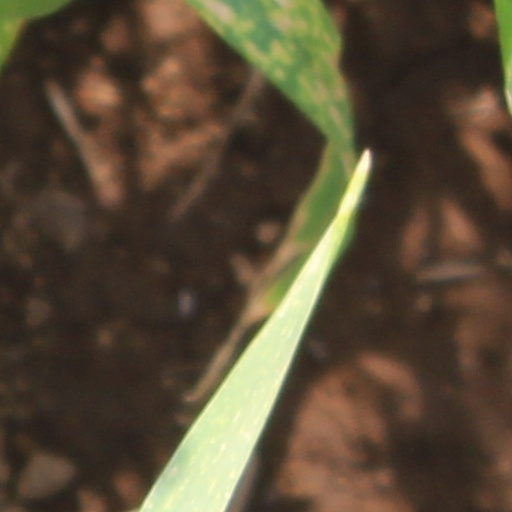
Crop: wheat